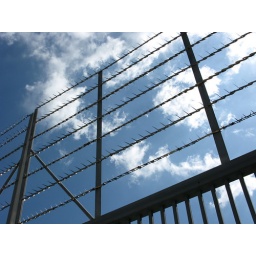
barbed wire fence against blue sky and white clouds